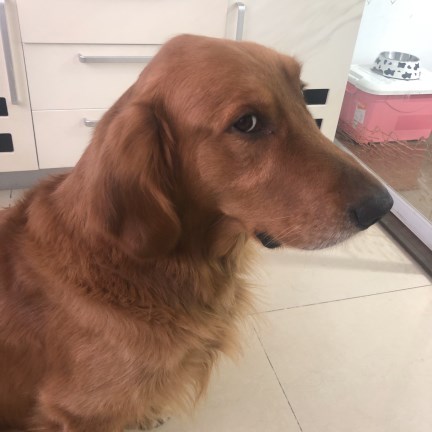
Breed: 5355-n000126-golden_retriever